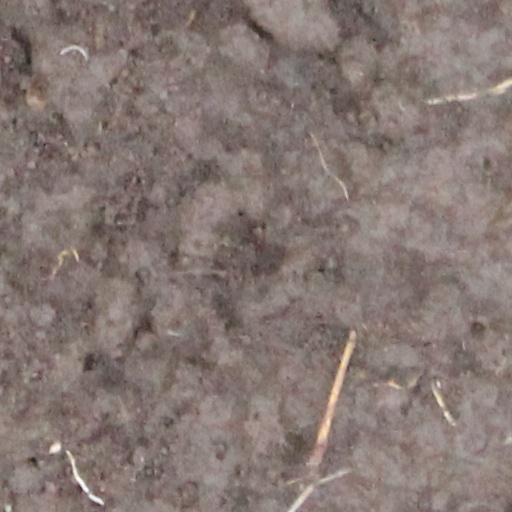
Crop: wheat